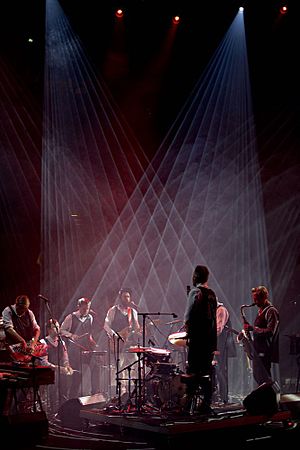
Hess Is More
Hess Is More, Live at Sound Of Copenhagen, 2014. Photo: Per Lange
Hess Is More startede som et elektronisk soloprojekt for den danske musiker Mikkel Hess, og har via en række samarbejder udviklet sig til et større ensemble med musikere baseret i henholdsvis København og New York.